List of birds of New York (state)

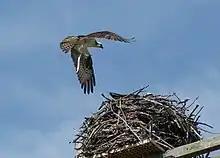
Osprey bringing a needlefish back to its nest in the Jamaica Bay Wildlife Refuge

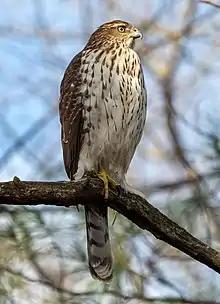
Juvenile Cooper's hawk in Prospect Park, Brooklyn

The family Ardeidae contains the herons, egrets, and bitterns. Herons and egrets are medium-sized to large wading birds with long necks and legs. Bitterns tend to be shorter-necked and more secretive. Members of Ardeidae fly with their necks retracted, unlike other long-necked birds such as storks, ibises and spoonbills. Fourteen species have been recorded in New York.